Jack Ryan (TV series)

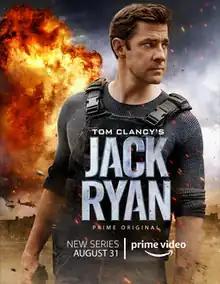
Promotional poster for the first season

Tom Clancy's Jack Ryan (also known simply as Jack Ryan) is an American political action thriller television series based on characters from the fictional Ryanverse created by author Tom Clancy. Featuring modern-day interpretations of the original characters, it stars John Krasinski as CIA analyst Jack Ryan. The series was created by Carlton Cuse and Graham Roland. Cuse, Roland, and Krasinski serve as executive producers, alongside Michael Bay, Morten Tyldum, and Brad Fuller, among others.